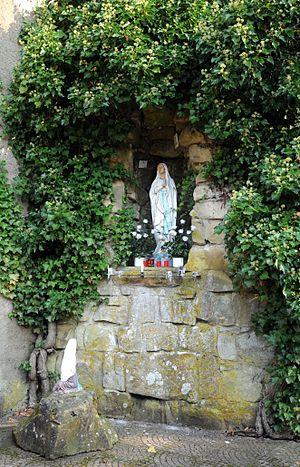
Répique de grotte de Lourdes à Kaaschtel.
Après les apparitions de Lourdes, de très nombreuses répliques de la grotte de Lourdes sont réalisées, jusqu'en 1914. Ce n'est évidemment pas une date butoir. Après cette date, le nombre de copies de la grotte continue toujours d'évoluer. En 2015, un auteur a répertorié en France plus de 765 sites, et dans le reste du monde 321 copies de la grotte.